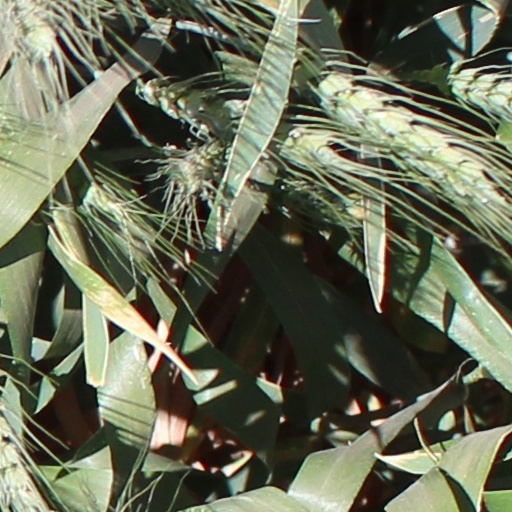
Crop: wheat